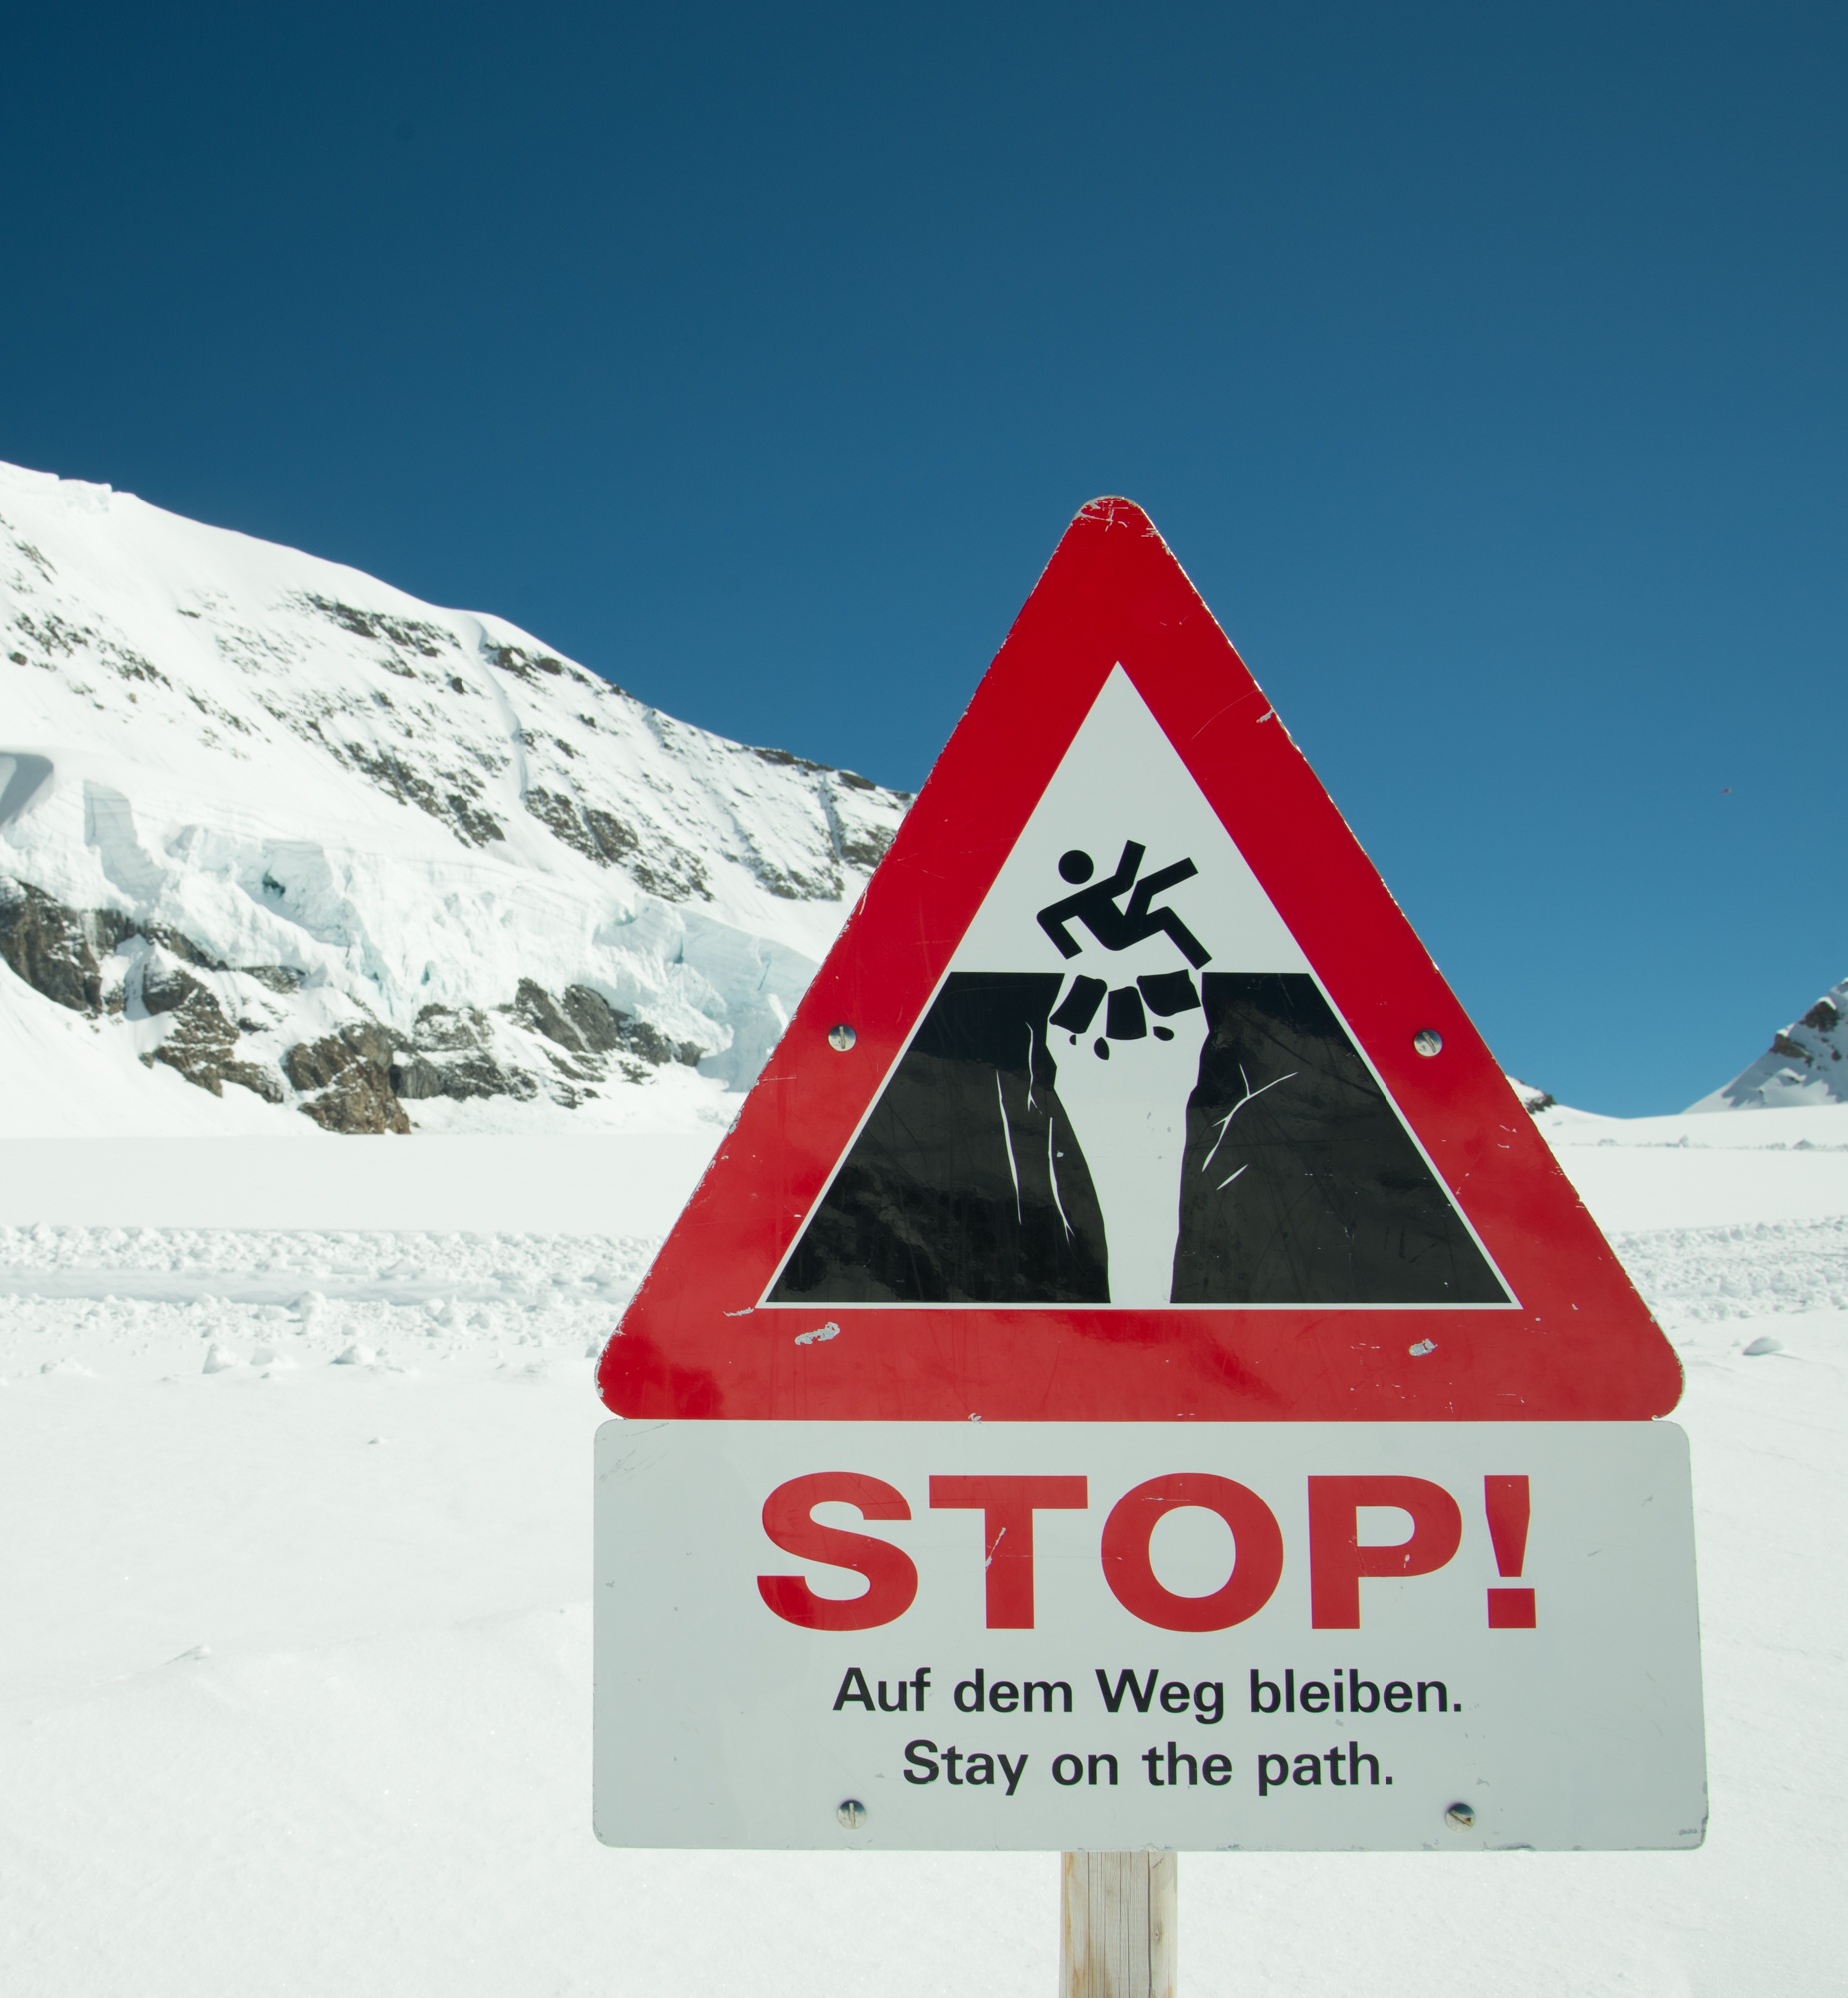
snow, sign, symbol, signage, falling, crevasse, stop sign, mountains, danger, warning, icon, traffic sign